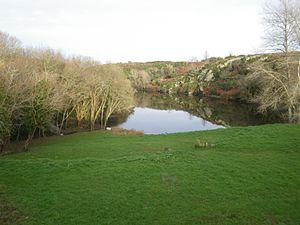
Groix [gʁwa] est une île et une commune bretonne du département du Morbihan. Elle se trouve dans le golfe de Gascogne, au large de la côte sud de la Bretagne, au nord-ouest de Belle-Île-en-Mer et en face de Ploemeur. Elle constitue une commune, et, jusqu'à 2015, constituait aussi le canton de Groix. Elle est accessible par bateau au départ de Lorient et de Port-Louis. Historiquement, elle fait partie du pays vannetais et du Kemenet-Héboé.